Wife selling (English custom)

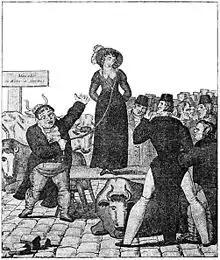
A contemporary French print of an 1820 English caricature of a wife sale. The scene is set at a cattle market, which places it in the context of livestock sales and implies that the wife already has a lover, as the husband is shown apparently "wearing horns", a traditional symbol that he has been cuckolded.

Wife selling appears to have been widespread throughout England, but relatively rare in neighbouring Wales, where only a few cases were reported, and in Scotland where only one has been discovered. The English county with the highest number of cases between 1760 and 1880 was Yorkshire, with forty-four, considerably more than the nineteen reported for Middlesex and London during the same period, despite the French caricature of Milord John Bull "booted and spurred, in [London's] Smithfield Market, crying '"à quinze livres ma femme!"' [£15 for my wife], while Milady stood haltered in a pen".